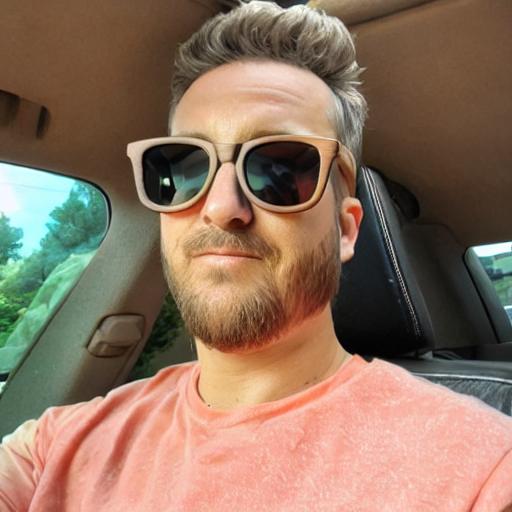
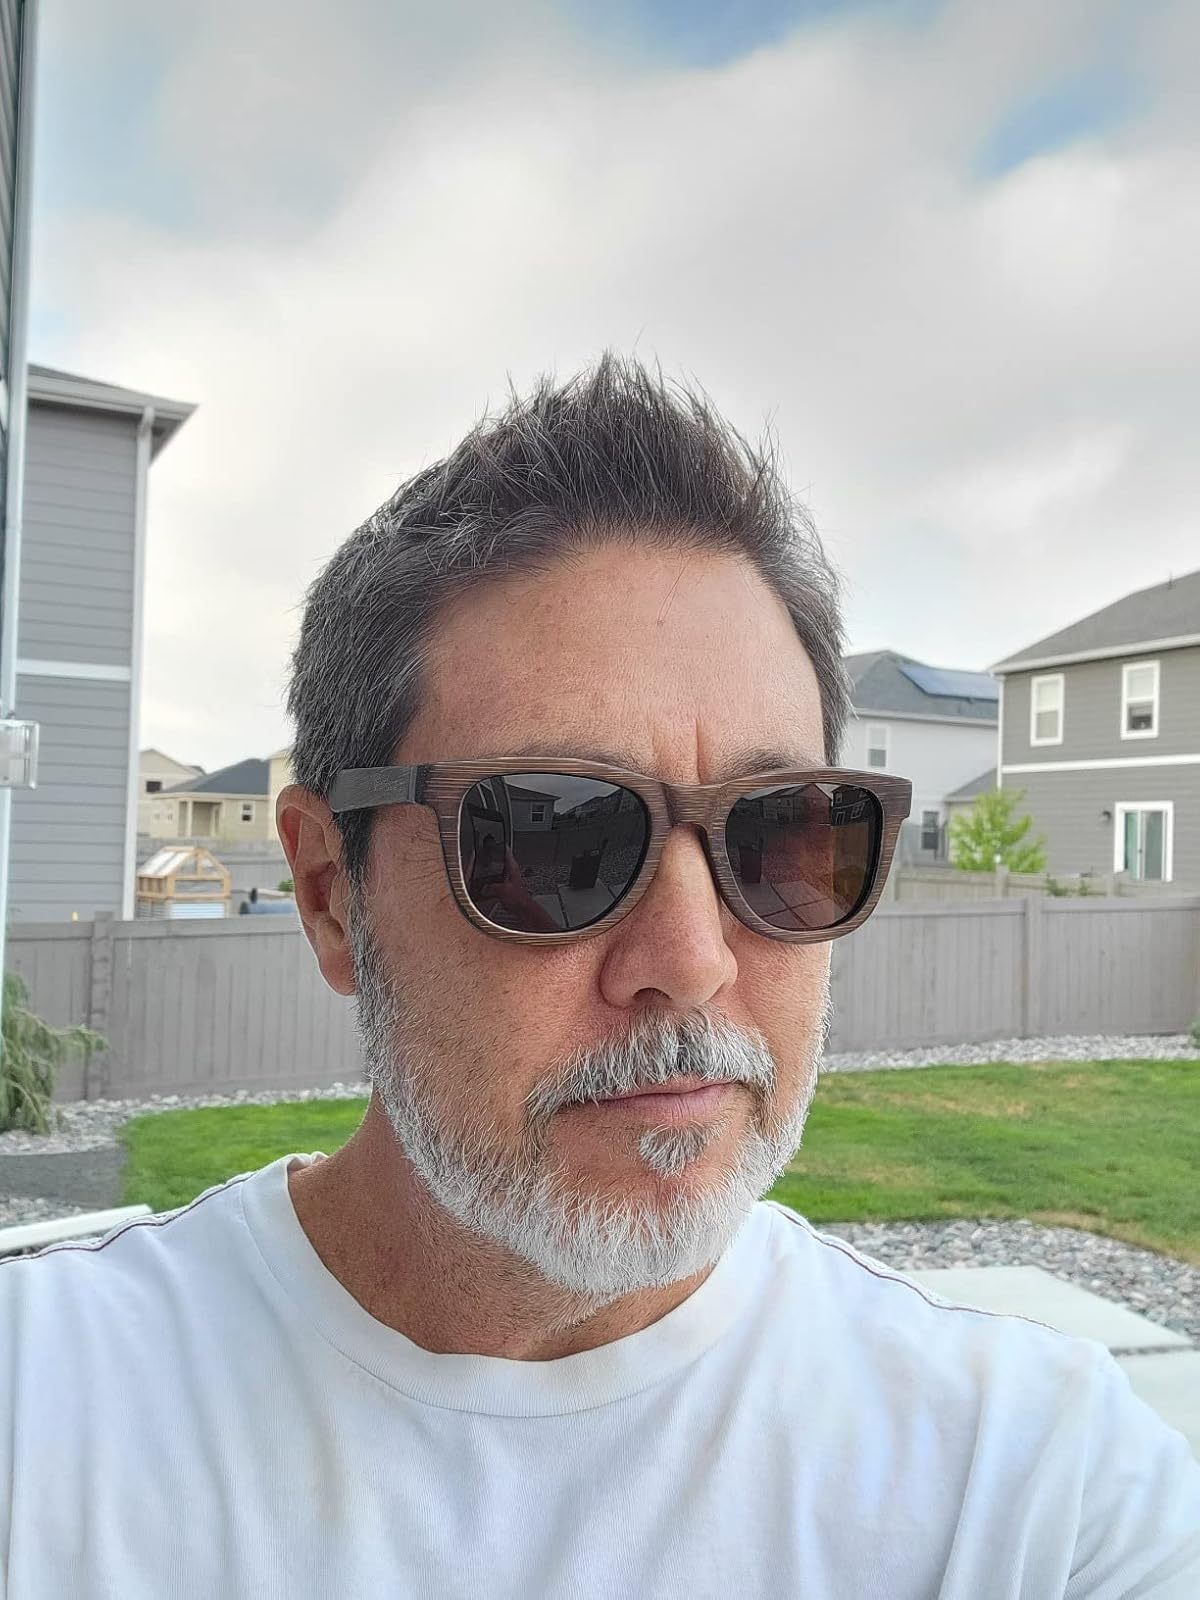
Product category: accessories_sunglasses
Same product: no